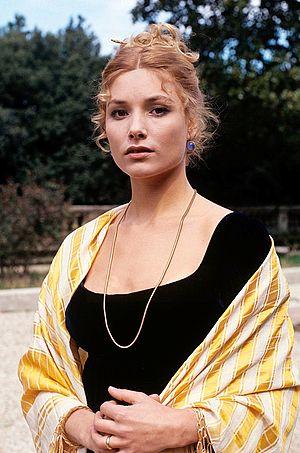
Janet Ågren Maietto née le 6 avril 1949 est une actrice suédoise.